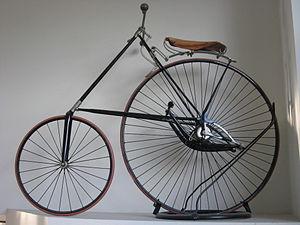
L’American Star Bicycle est une bicyclette inventée en 1880 par G. W. Pressey et fabriquée par l'entreprise de Hezekiah Bradley Smith à